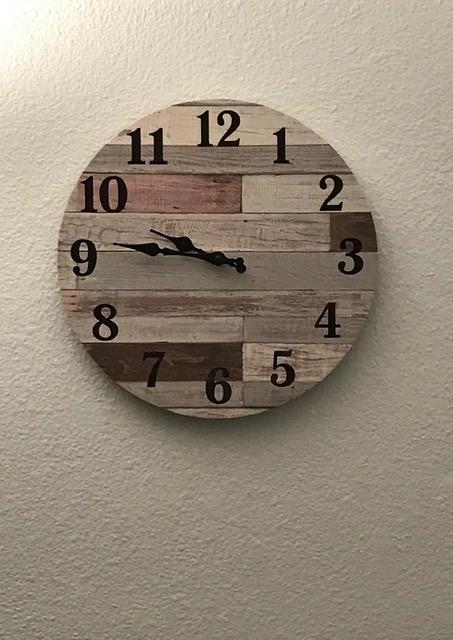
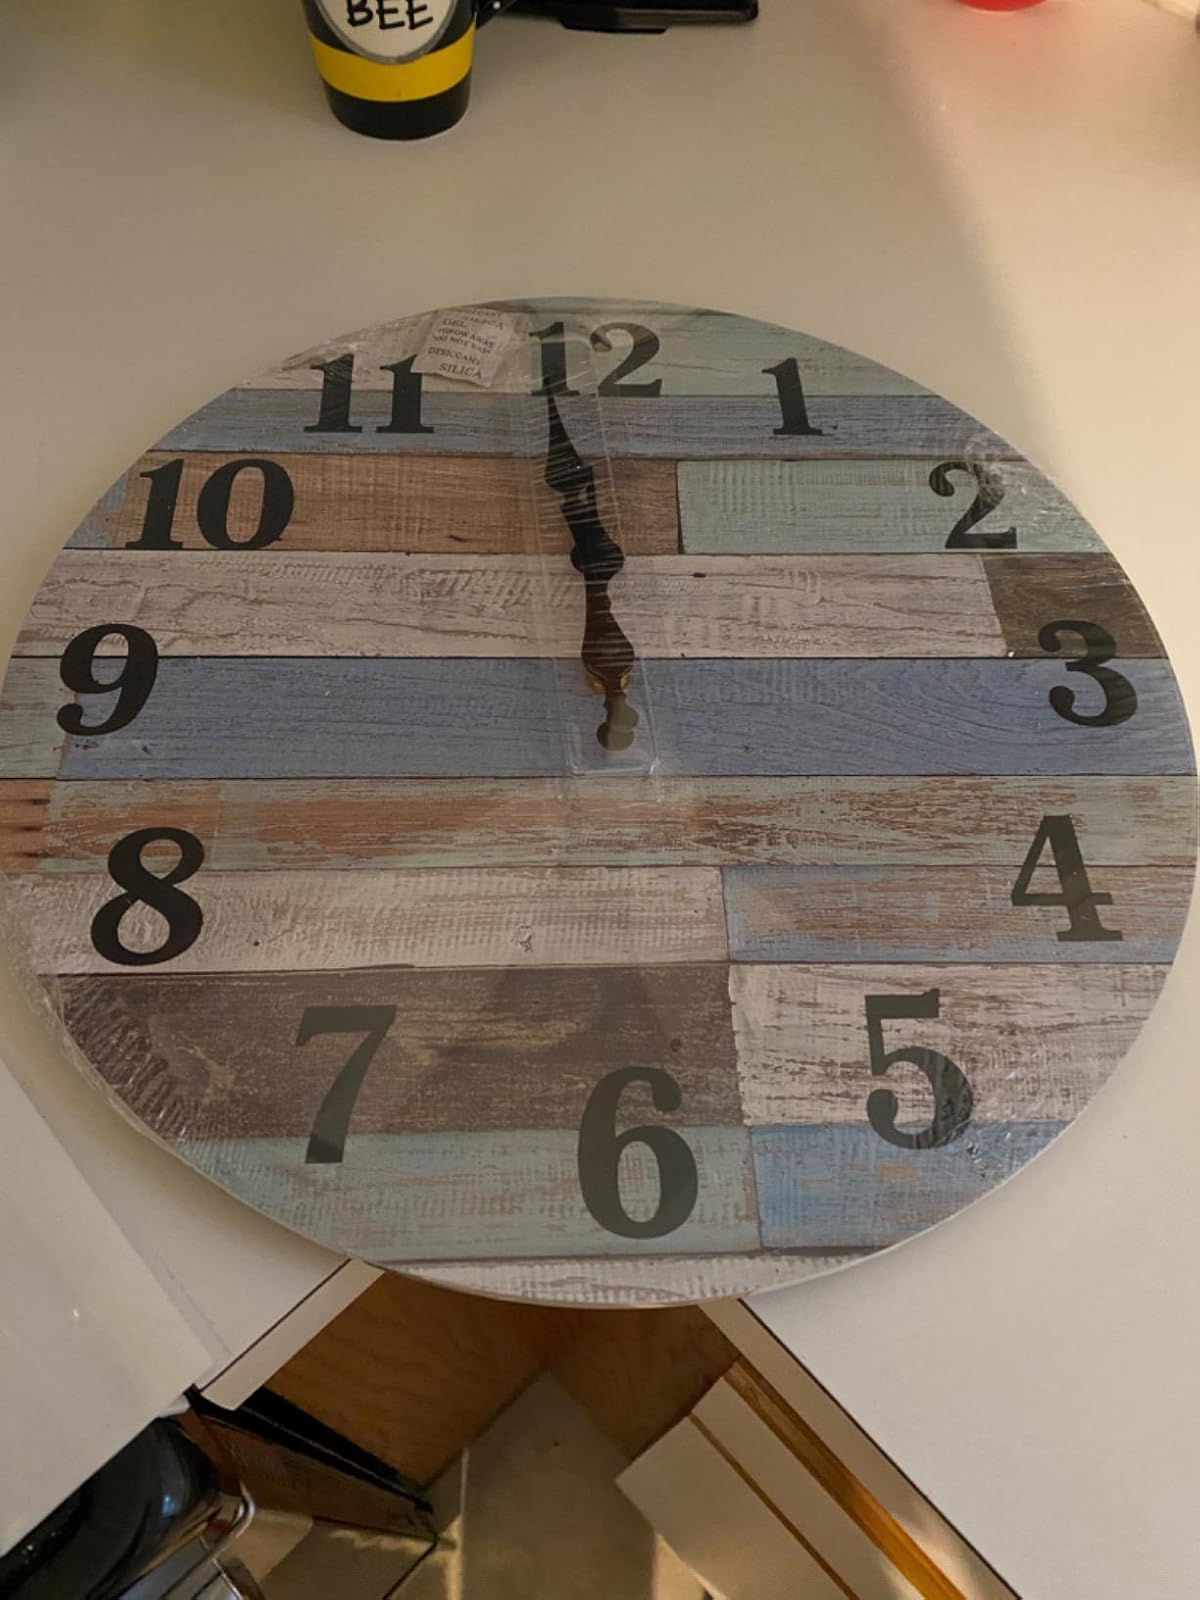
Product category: clock
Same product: yes